Question: Please indicate a possible affordance area of the chair that can be used for sitting
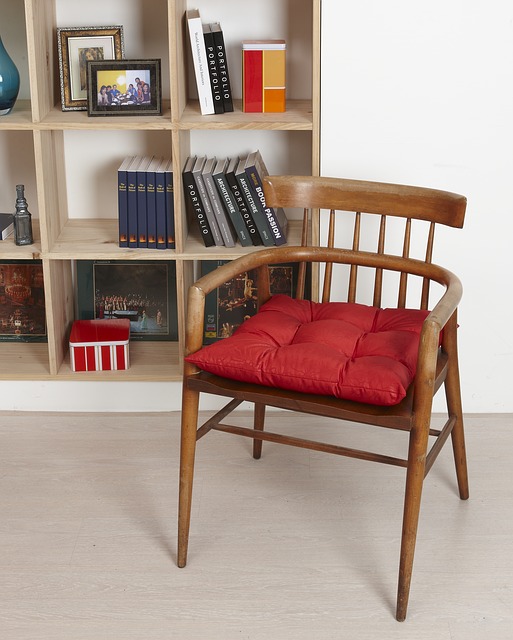
Answer: [181.5, 290, 456.5, 416]